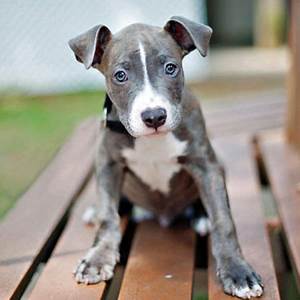
Label: dog